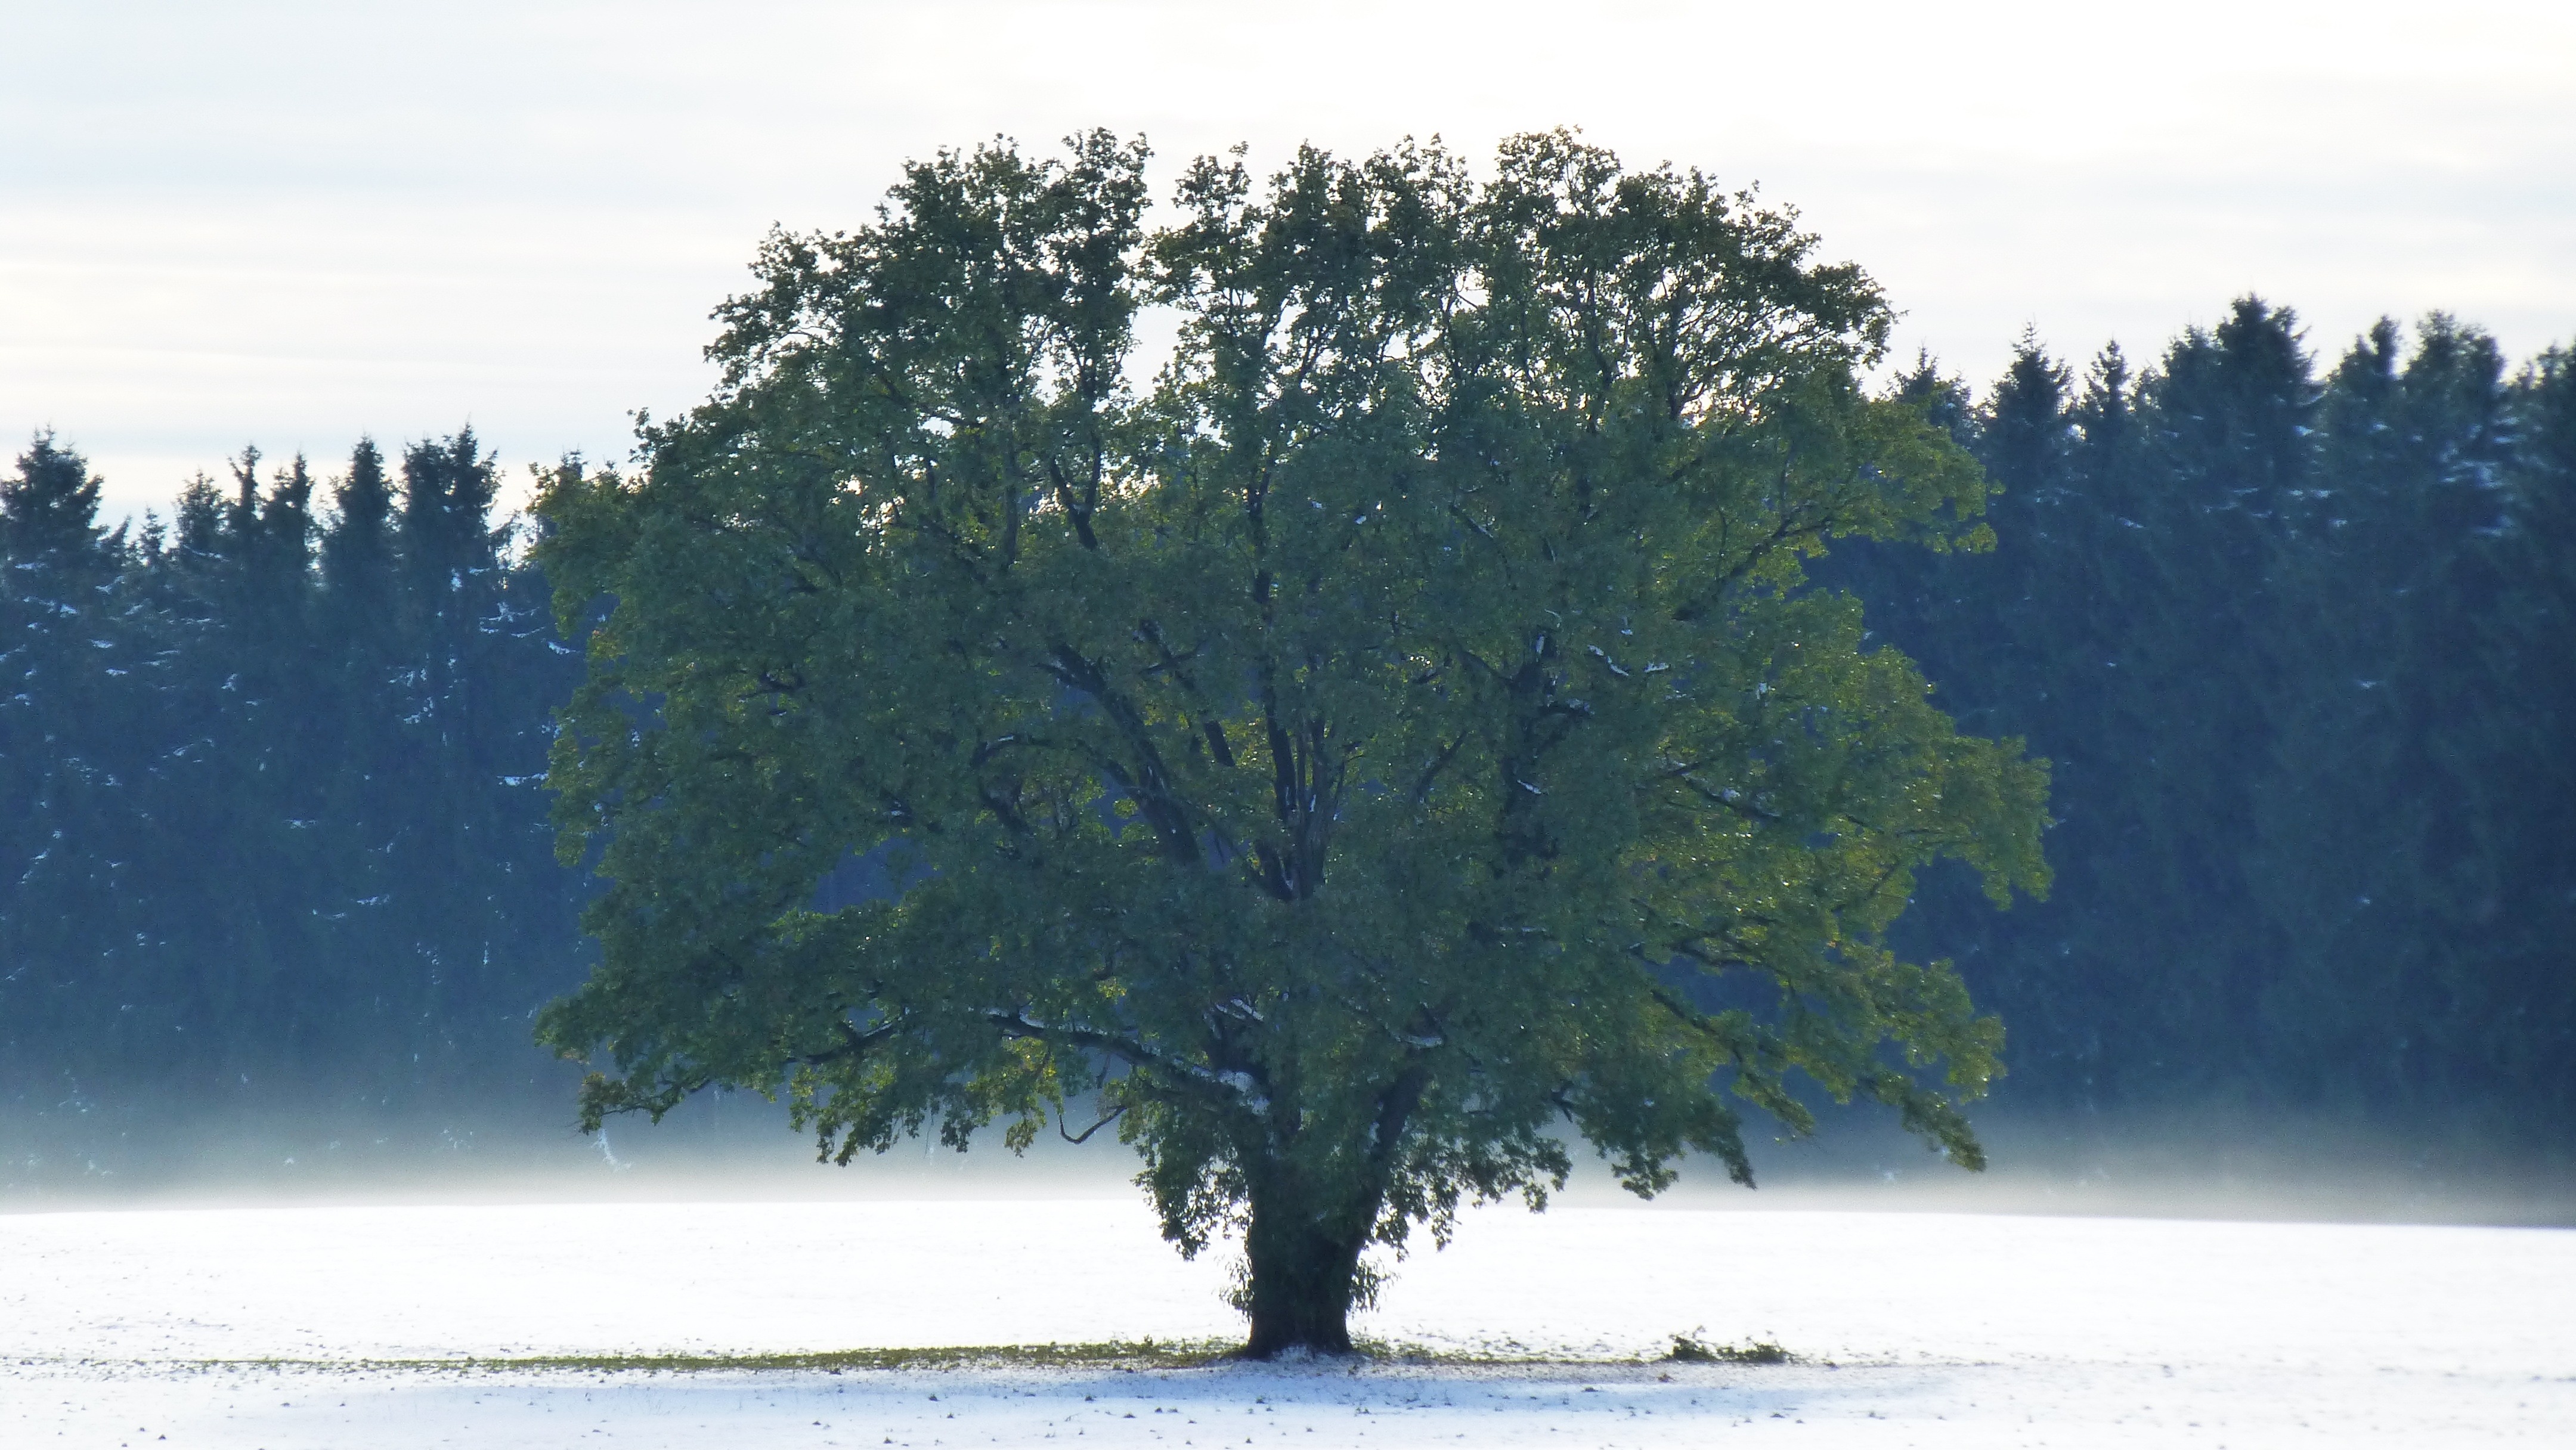
tree, branch, snow, winter, plant, fog, mist, morning, lake, frost, ice, reflection, birch, autumn, weather, rest, season, trees, loneliness, ecosystem, atmospheric phenomenon, woody plant, land plant, allgau